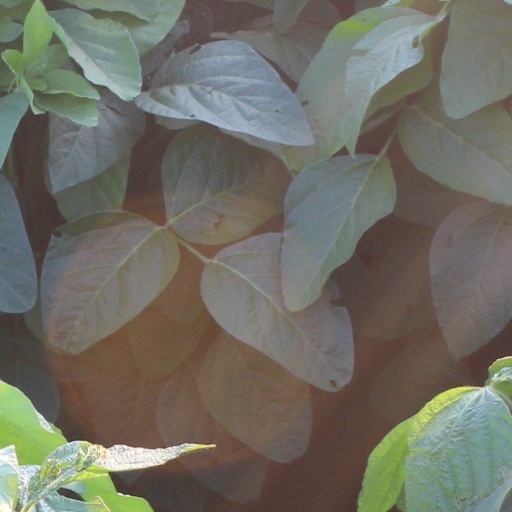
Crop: soybean